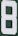
Number: 8